James Walker Bain

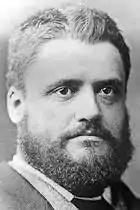
James Walker Bain

James Walker Bain (1841 – 29 September 1899) was a 19th-century New Zealand politician. He was a significant businessman in Invercargill and Southland.